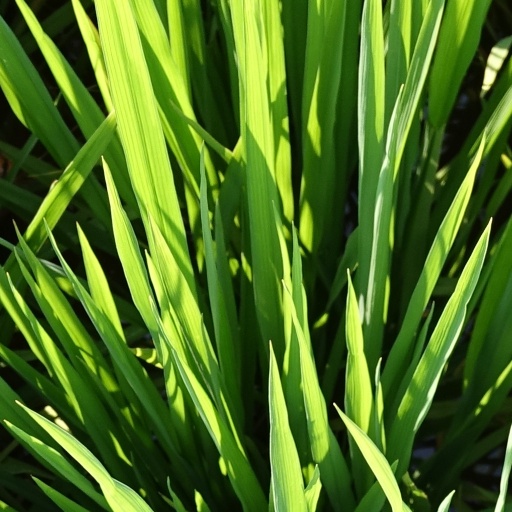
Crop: rice